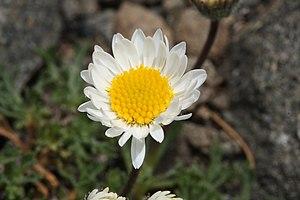
La vergerette à feuilles segmentées est une espèce de plantes à fleurs du genre Erigeron appartenant à la famille des Asteraceae que l'on rencontre du nord-ouest de l'Amérique du Nord, au Groenland, dans les régions arctiques et dans l'Extrême-Orient russe.